Thunderbolt-2000

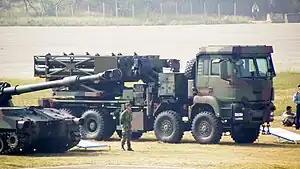
Thunderbolt-2000 at the Republic of China (Taiwan) Army Hukou base

The LT/RT-2000 uses three types of munitions: Mk15 (60 rounds, 3 pods of 20 round each, 15 km range), Mk30 (27 rounds, 3 pods of 9 rounds each, 30 km range) and Mk45 (12 rounds, 2 pods of 6 rounds each, 45 km range). While the Mk15 is the 117 mm rockets used by the Kung Feng VI that carries 6,400 6.4mm size steel balls, the Mk30 rocket is a bit larger than the Mk15 at 180mm caliber and can carry either 267 rounds of M77 Dual Purpose Improved Conventional Munitions (DPICM) bomblets or 18,300 8mm size steel balls with range of 30 km. And Mk45 larger than the Mk30 at 227mm caliber as it can carry either 518 rounds of M77 bomblets or 25,000 8mm steel balls with range of 45 km. Other types of munitions also being developed by CSIST/ROC (Taiwan) Army, including FAE bomblets.